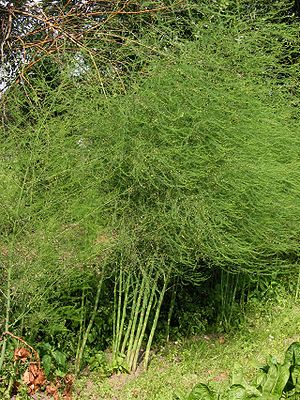
Asparges-familien
Almindelig Asparges (Asparagus officinalis).
Almindelig Asparges (Asparagus officinalis).
Asparges-familien har to slægter og omkring 370 arter, der er udbredt i Europa, Asien, Afrika, samt i Mexico. Det er meget forskelligartede planter, som tilsyneladende er inde i en meget hastig artsdannelse.